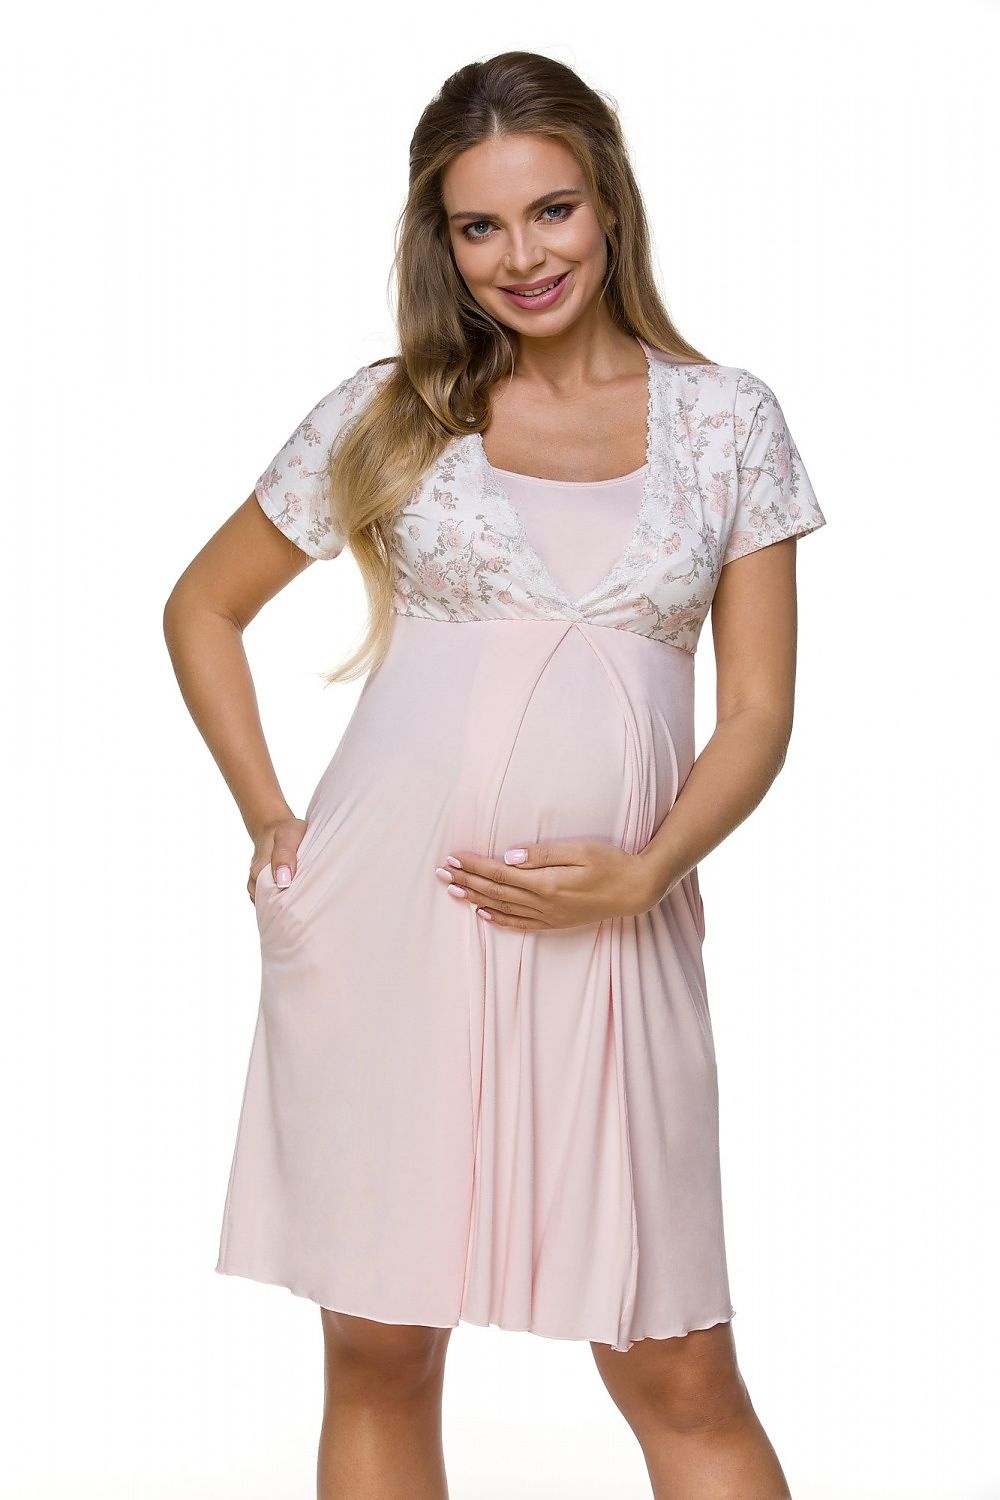
Pastel Pleated Maternity & Nursing Short Sleeve T-Shirt
T-shirt with short sleeves, designed for pregnant women and breastfeeding. Shirt before the knee, thanks to the applied pleats under the bust line perfectly fits the tummy. The model is kept in the pastel colors. Cotton 10 % Spandex 20 % Viscose 70 % Size Hips Chest 36 88-92 cm 82-86 cm 38 92-96 cm 86-90 cm 40 96-100 cm 90-94 cm 42 100-104 cm 94-98 cm
Brand: Lupo Line
Category: Apparel & Accessories > Clothing > Maternity Clothing > Maternity Sleepwear